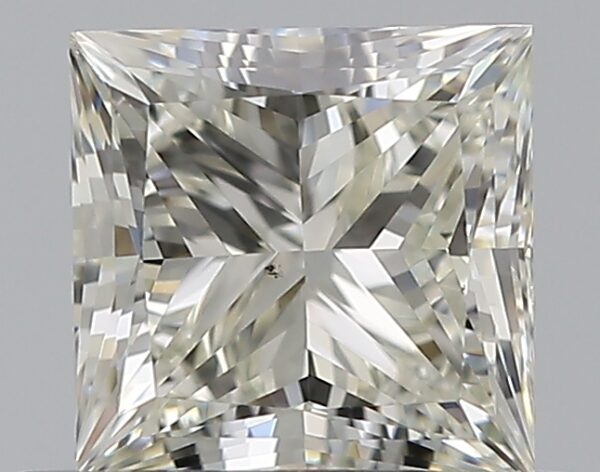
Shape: princess
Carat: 0.71
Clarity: VS2
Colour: K
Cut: EX
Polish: EX
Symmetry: VG
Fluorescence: F
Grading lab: GIA
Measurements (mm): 4.83 x 4.76 x 3.46